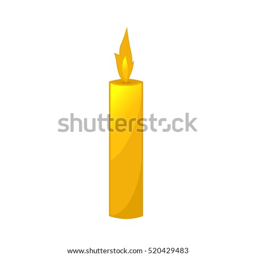
invention isolated object on a white background .